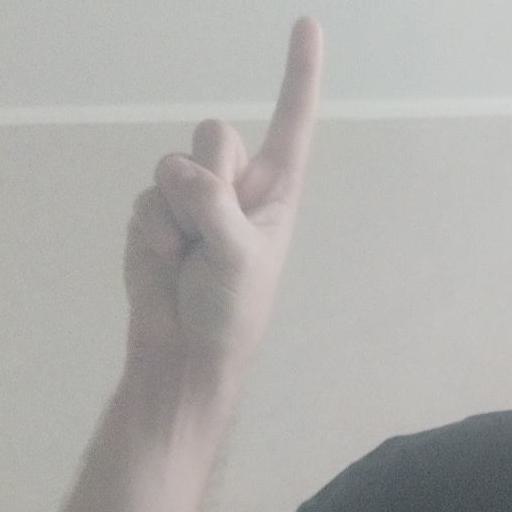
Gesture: one